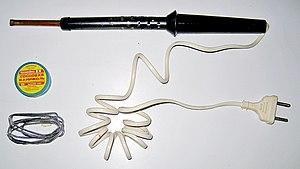
Un fer à souder, ou plus précisément un fer à braser, est un outil chauffant permettant de réaliser une opération de brasage similaire à l'équivalent portatif de la lampe à souder (ou plutôt à braser) à gaz. Türkçe: Havya, elektrik ve elektronik devrelerde elemanları birbirine lehimlemek için gereken yüksek ve hızlı ısıyı sağlayan alet. Українська: Паяльник — найпростіший ручний інструмент (після розігрітої викрутки) для контактного нагріву об'єктів шляхом передачі їм тепла від розжареного твердого тіла. Призначений для здійснення операцій лудіння поверхонь та спаювання деталей шляхом локального паяння. Конструктивно складається з нагріваємого робочого органу («жала») та теплоізольованої ручки. Теплові характеристики типових паяльників, дозволяють використовувати їх для виконання паяльних робіт з вживанням лише м'яких припоїв 中文: 烙鐵是軟釺焊時用來熱熔銲料的工具，結構組成上為一個隔熱的手柄(多為塑料或木質)內有一發熱體，發熱體外則套上了金屬質的烙鐵頭(多為尖型)，金屬尖端透過發熱體的熱能傳焊料使之熔化。發熱體所需的能源可以是外部電源(插座、USB-5V供電)、內部電源(電池)、內部燃料(瓦斯)或外部熱源。 한국어: 납땜인두란, 연납땜에서 땜납과 접합부를 가열하기 위해서 사용하는 공구이다. 니크롬선 히터나 세라믹 히터를 이용한 전기 가열식 제품이 대부분이지만, 전원이 없는 곳에서도 사용할 수 있도록, 봄베에 들어간 가스를 연소시켜 열원으로 하는 제품도 있다.